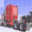
Label: truck